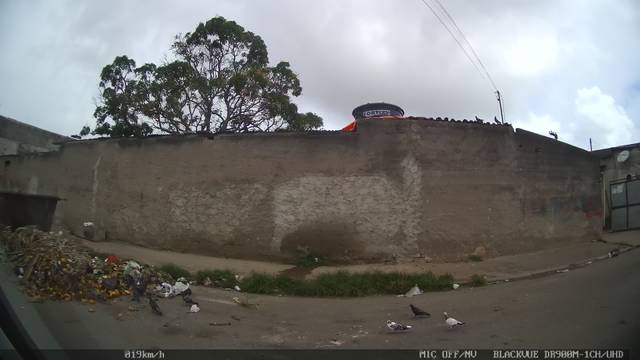
Region: Brazil
Coordinates: -9.659, -35.742